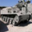
Label: tank